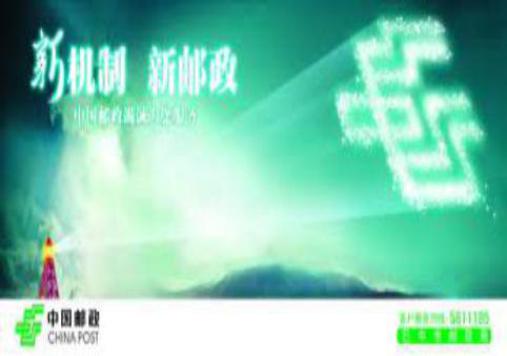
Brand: china post group corporation
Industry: Others